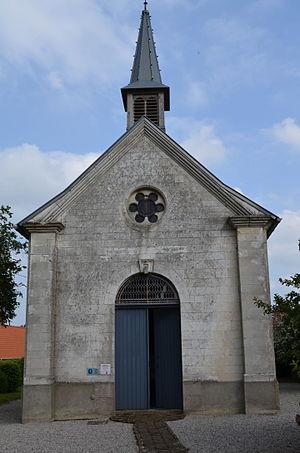
Chapelle d'Yeuse à Landrethun les Ardres
Landrethun-lès-Ardres est une commune française située dans le département du Pas-de-Calais en région Hauts-de-France.